Knyszyn

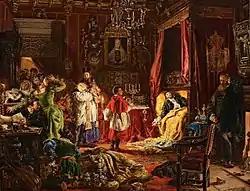
Death of King Sigismund Augustus, 19th-century painting by Jan Matejko

In 1568 Polish King Sigismund II Augustus granted Knyszyn town rights, and subsequently a town hall, public baths and a weigh house were built. Knyszyn was the favorite residence of the King, and was the Polish court's main base for hunting expeditions into the nearby virgin forests. In the 1560s the king maintained a royal stud of over 3000 horses in Knyszyn, including large numbers of Arabian horses, among the first to be bred in northern Europe. Sigismund II died in the town in 1572, after which the royal property rapidly fell into neglect. Few signs of the former royal residence and extensive studs remain aside from foundations, which are poorly marked.